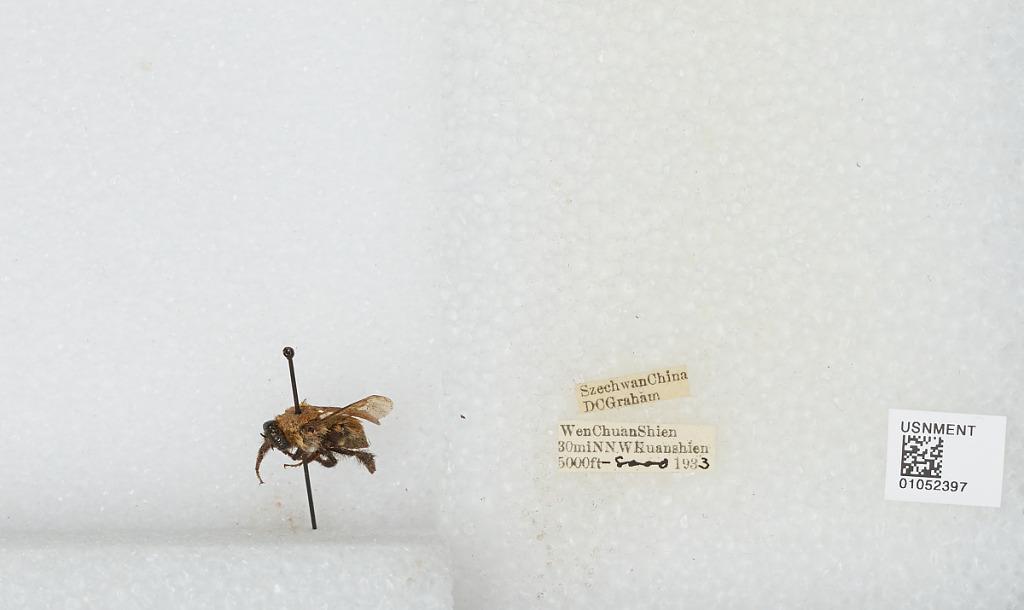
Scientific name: Bombus sp.
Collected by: D. Graham
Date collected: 1933--
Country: China
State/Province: Sichuan
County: Wenchuan Xian
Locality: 30 miles NNW Kuanshien